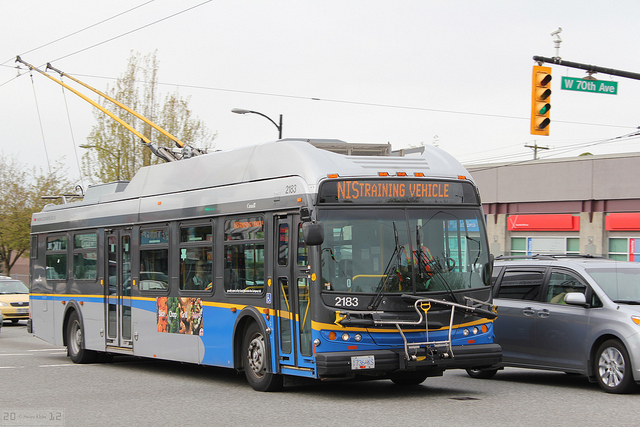
A white and blue bus passing a stoplight.

A blue and gray commuter bus traveling through a shopping district.

A city bus has poles on it that go up to wires.

A city bus in traffic at a busy intersection.